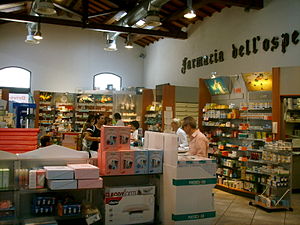
Sygehusapotek
Et sygehusapotek i Italien
Et sygehusapotek eller hospitalsapotek er en afdeling på et sygehus, der blandt andet fremstiller en række specielle lægemidler til sygehusene og deres patienter.